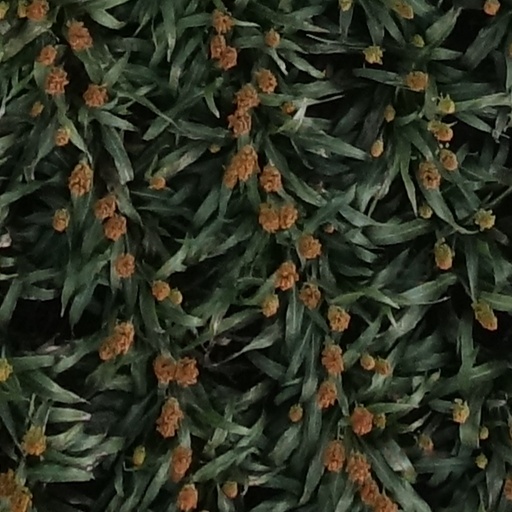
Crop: sorghum